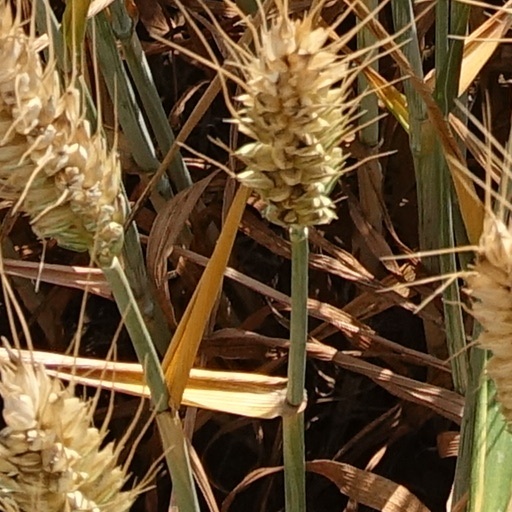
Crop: wheat